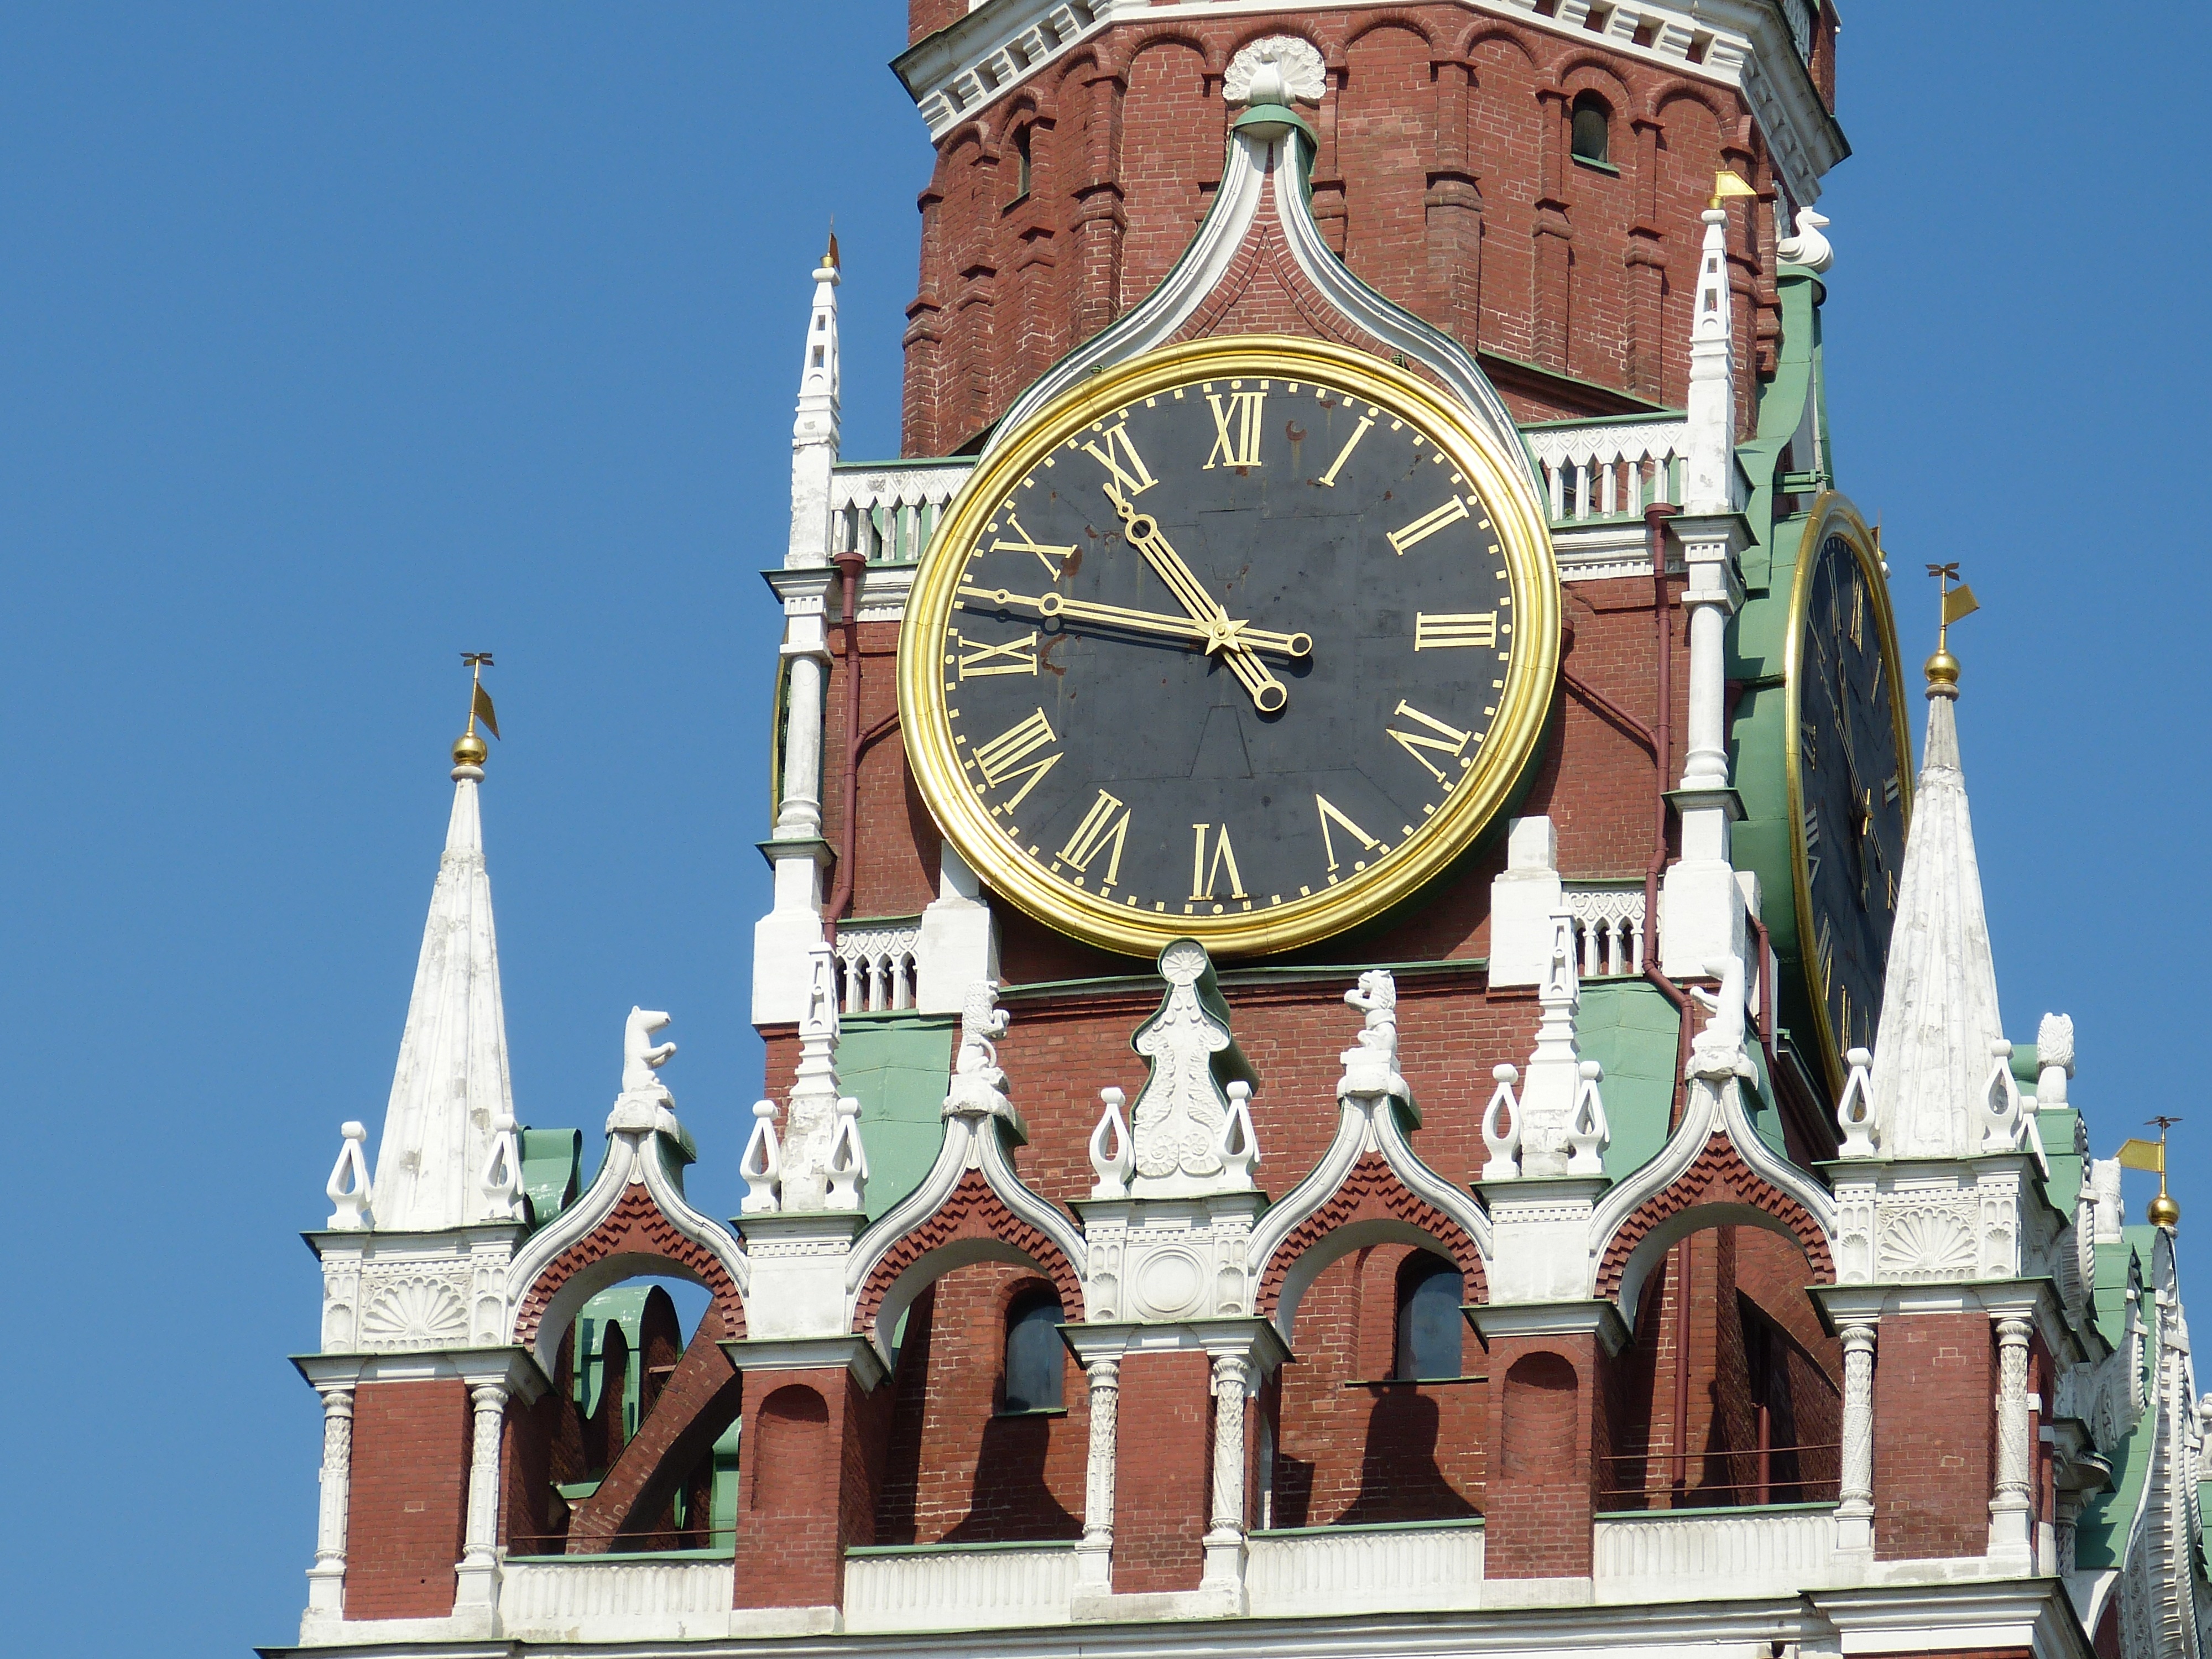
architecture, clock, time, building, tower, landmark, church, cathedral, brick, place of worship, clock tower, bell tower, capital, steeple, moscow, basilica, russia, historically, kremlin, pointer, red square